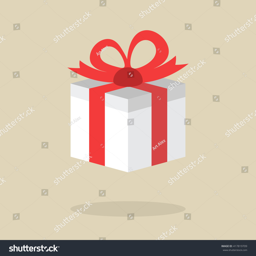
present for the holiday or birthday .